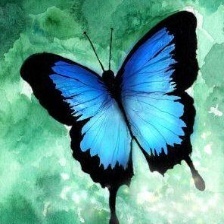
Species: ULYSES